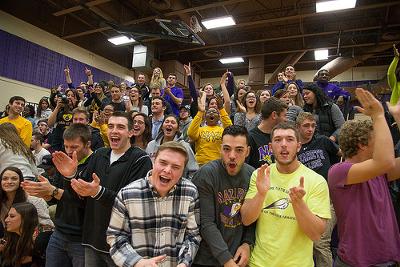
回答: アンパンマンが、ついに伝家の宝刀ア〜ンパ〜ンチを炸裂させた瞬間